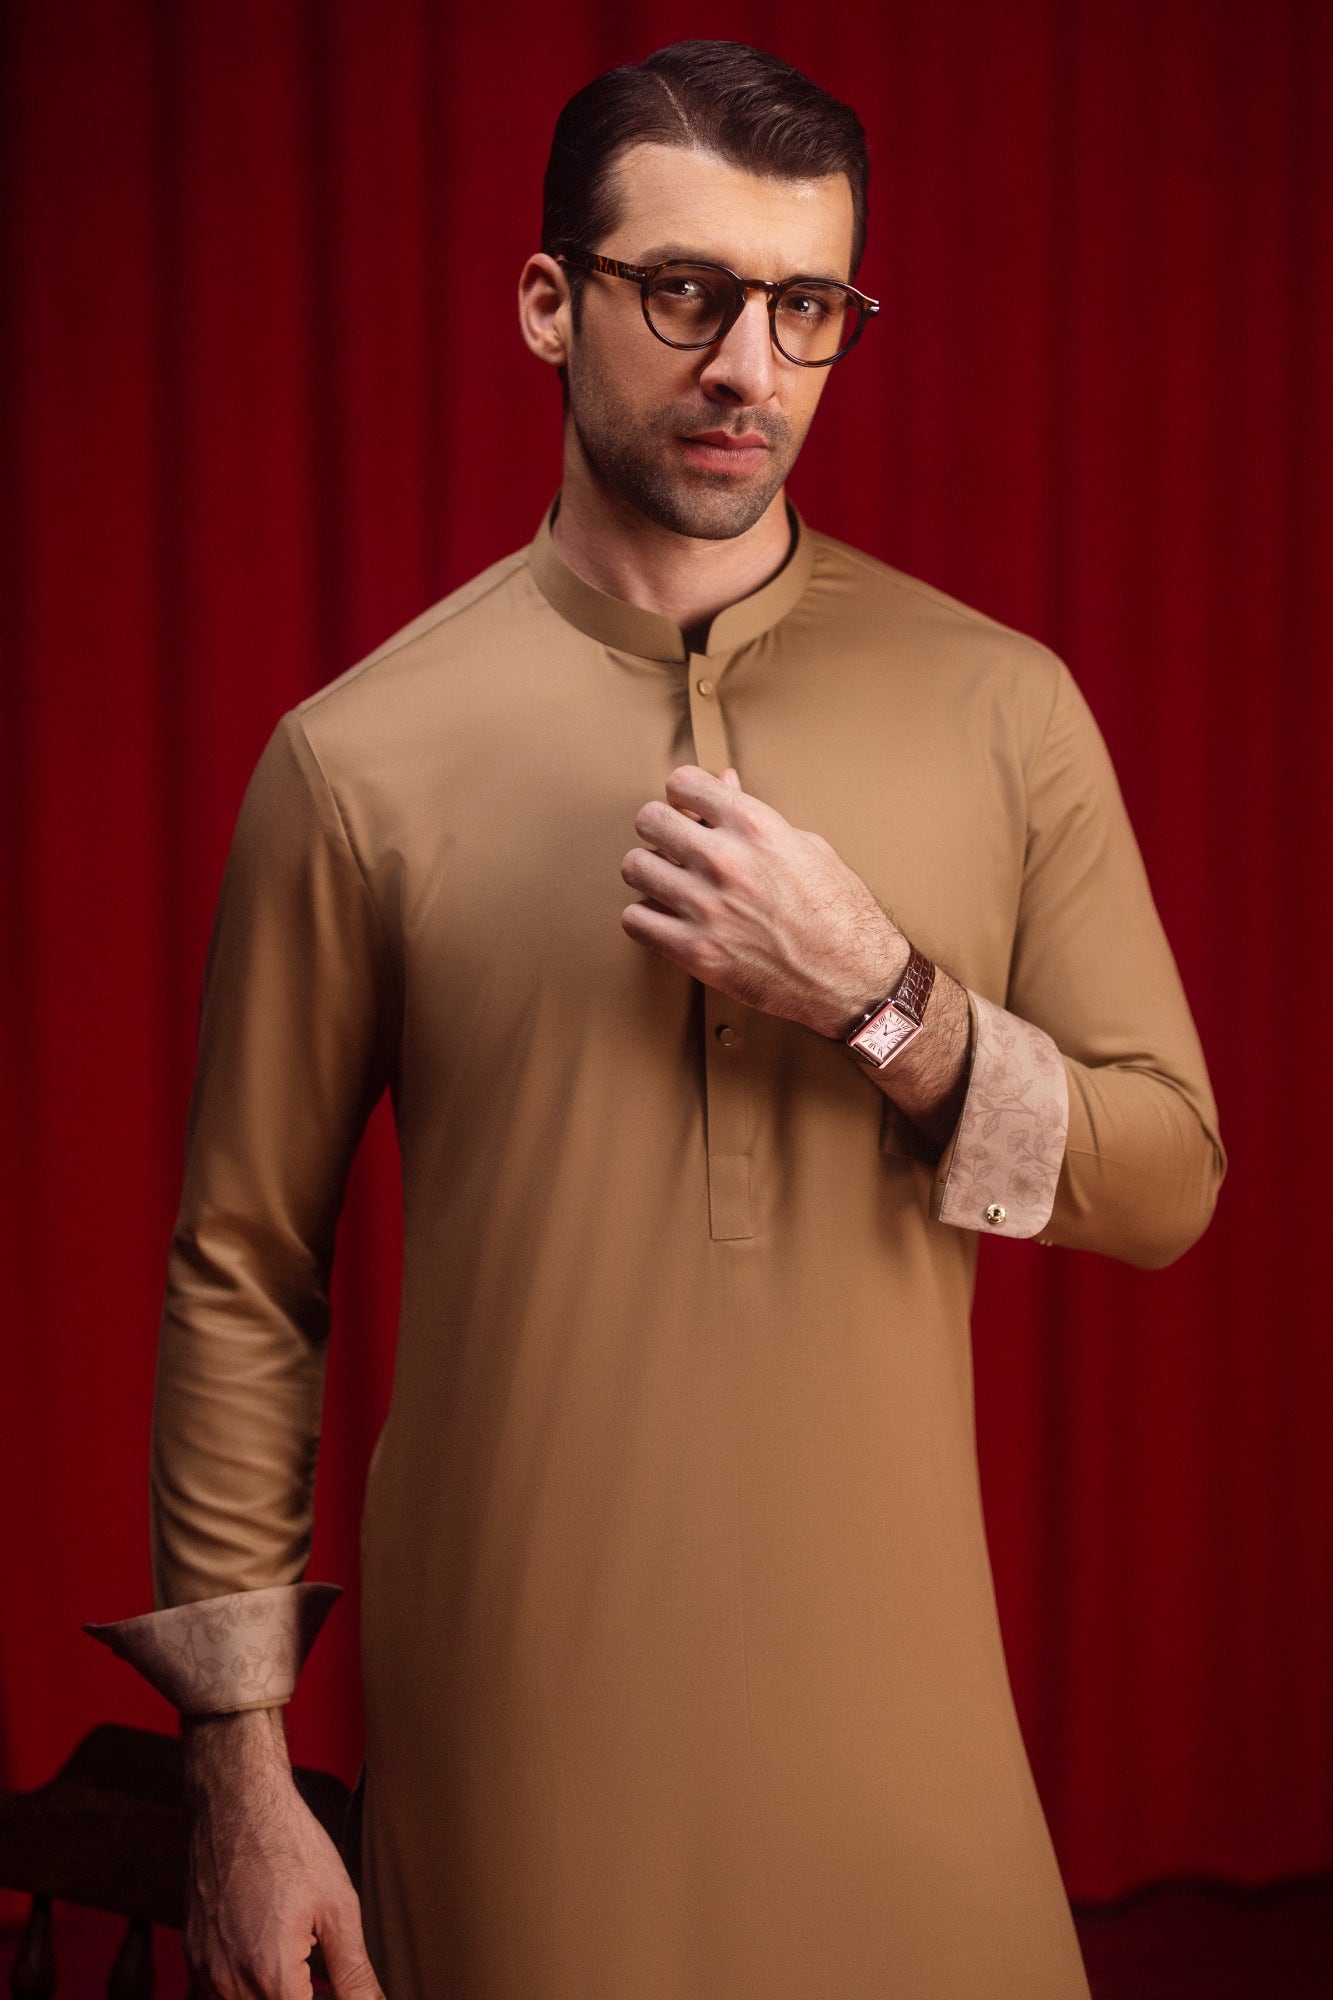
tan kurta pajamas